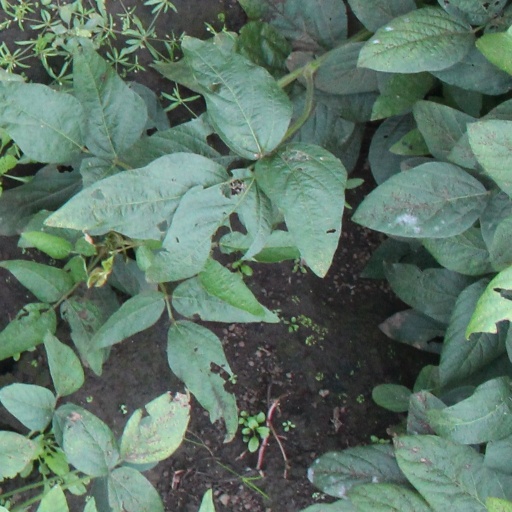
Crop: soybean